Hill Farm, Stawley

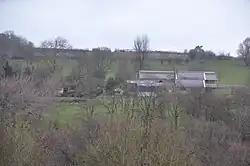

Hill Farm in Stawley, Somerset, England was built in the late 16th century. It is a Grade II* listed building.